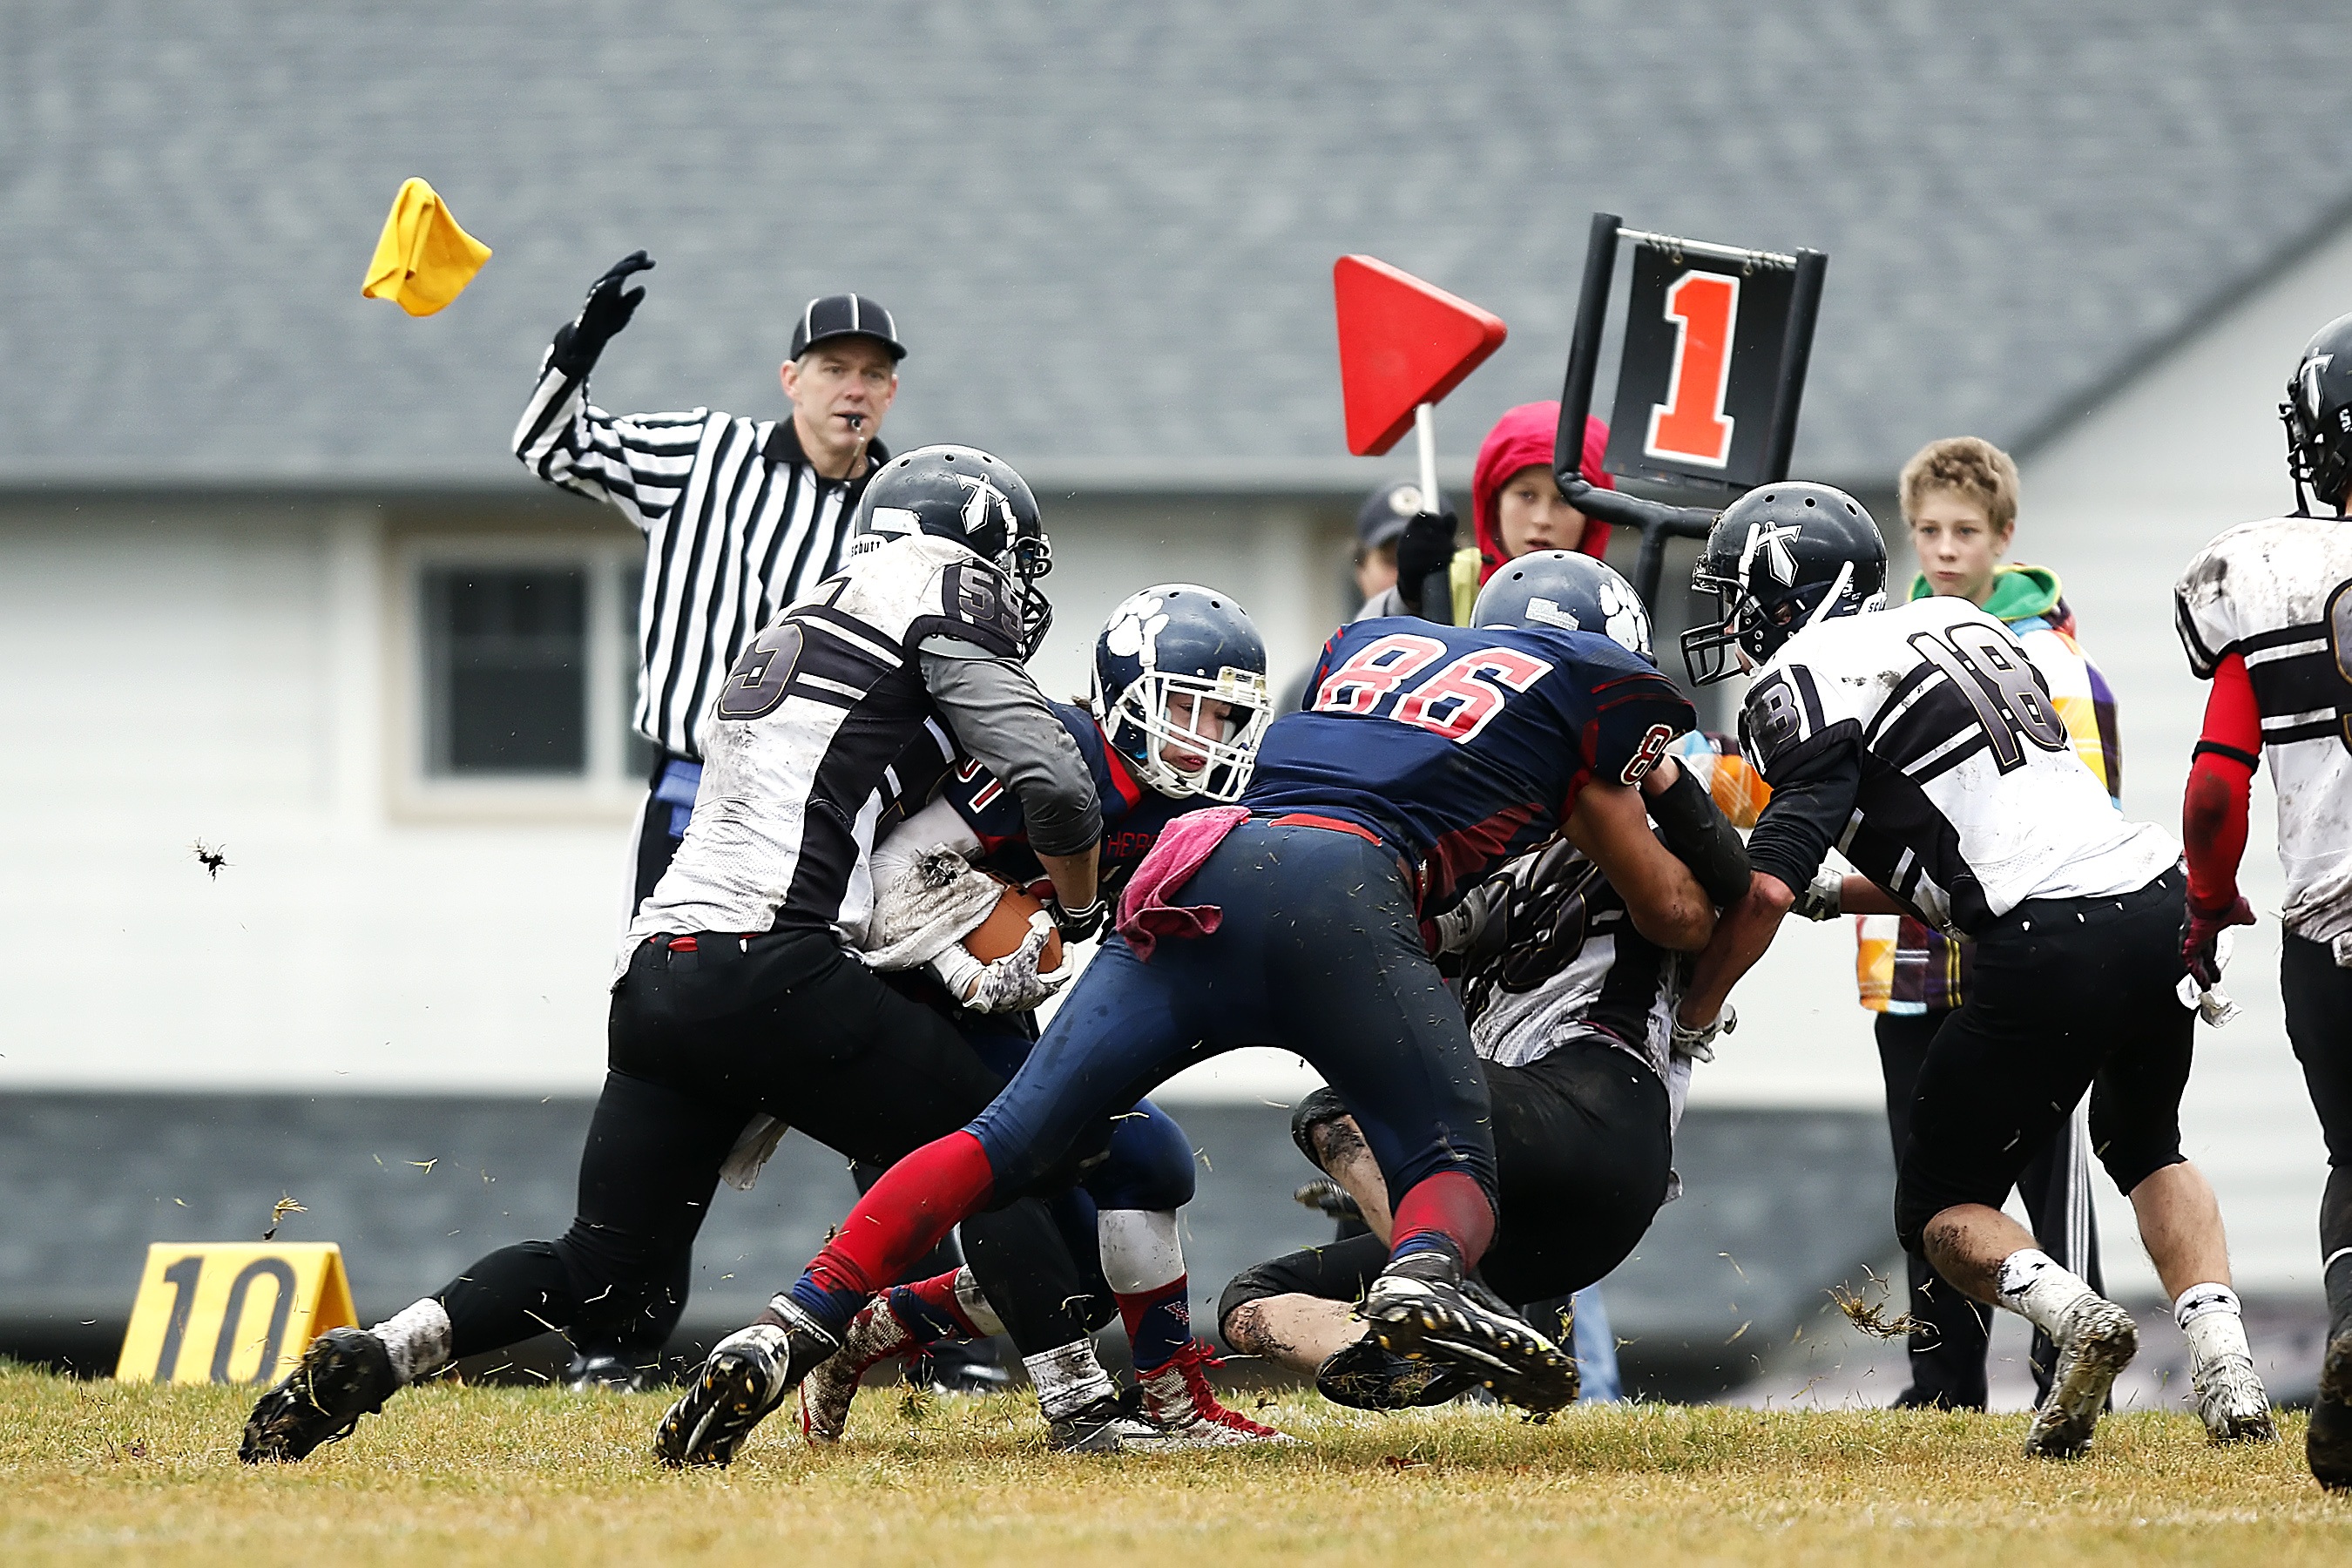
grass, structure, sport, game, play, athletic, action, soccer, football, stadium, player, activity, block, competition, team, american football, sports, canada, canadian, teamwork, games, referee, defense, defender, tackle, running back, ball game, high school, football game, attacker, down marker, team sport, penalty, blocking, football referee, penalty flag, sport venue, gridiron football